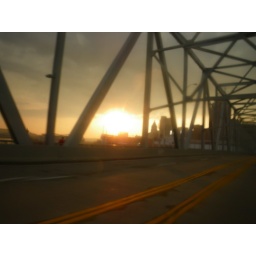
Bright sunshine over the Stadium as we cross the bridge